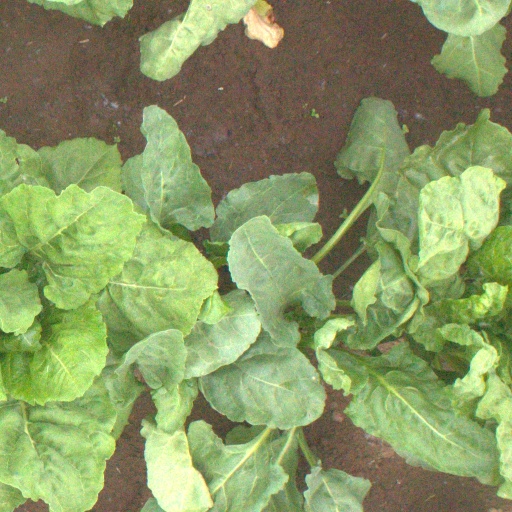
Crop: sugar beet